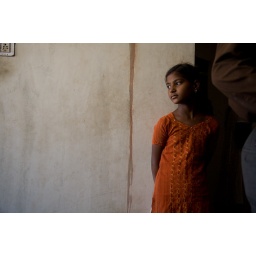
girl in orange 3